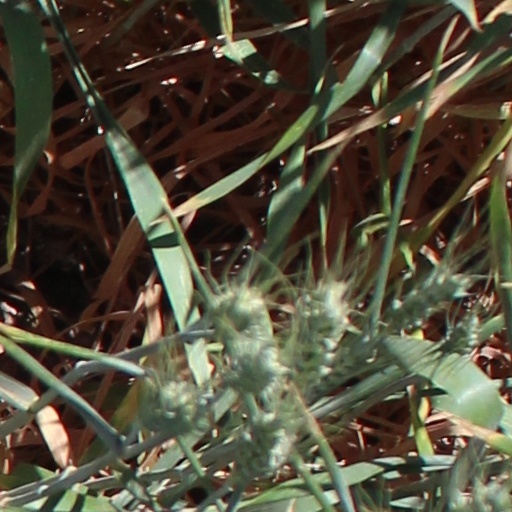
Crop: wheat